Norman Rush

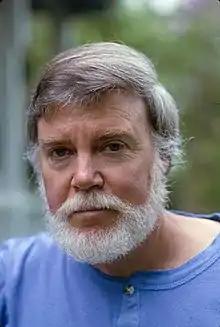
Rush at home in New City, New York, in 1986

Rush was born in San Francisco and raised in Oakland, the son of Roger and Leslie (Chesse) Rush. He graduated from Swarthmore College in 1956. During the Korean War, he was sentenced to two years incarceration for his status as a conscientious objector to the war, but was released on parole after nine months. After working for fifteen years as a book dealer, he changed careers to become a teacher and found he had more time to write. He submitted a short story about his teaching experiences to "The New Yorker", which was published in 1978.